Demographics of Tajikistan

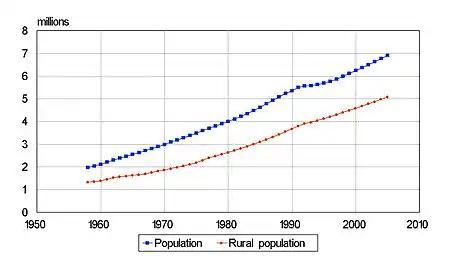
Tajikistan's population and rural population 1958–2005 (millions).

Tajikistan's main ethnic group are the Tajiks, with minorities such as the Uzbeks and Kyrgyz, and a small Russian minority. Because not everyone in Tajikistan is an ethnic Tajik, the non-Tajik citizens of the country are referred to as Tajikistani. The official nationality of any person from Tajikistan is a Tajikistani, while the ethnic Tajik majority simply call themselves Tajik.